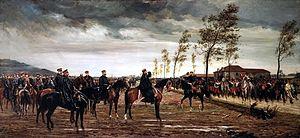
Le siège de Metz se déroula du 20 août au 28 octobre 1870 lors de la guerre franco-prussienne, et se conclut par une défaite sans appel de la France.